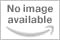
Southpole Men's Jogger Pant with Geo-Printed Patches
Category: AMAZON FASHION
Jogger pants long nylon with geo prints on bottom leg and pockets
Features: 100% Polyester | Imported | Pull On closure | Machine Wash | Pull-on athletic pant featuring geometric-printed patches at leg and entry of pockets